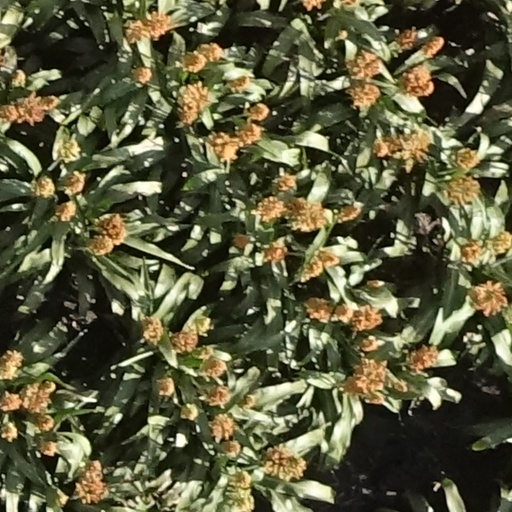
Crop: sorghum